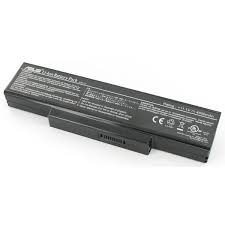
Waste category: battery